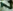
Number: 7